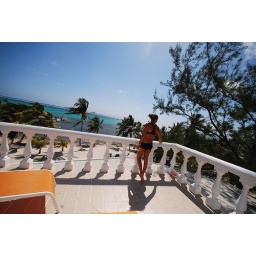
flying cloud hotel in xcalak